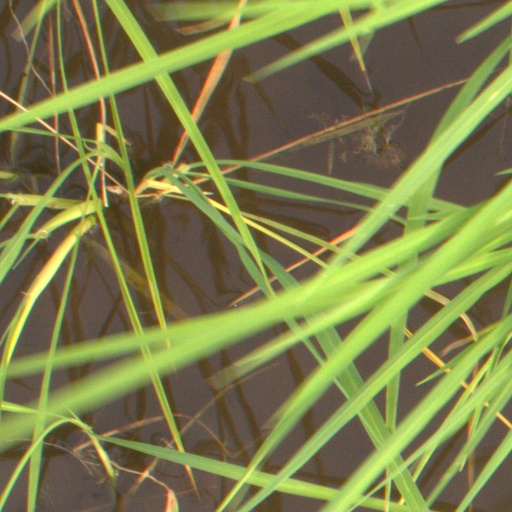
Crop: rice